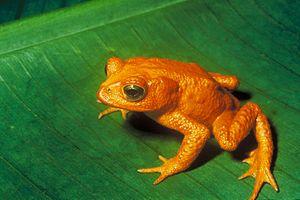
Crapaud Doré (Bufo periglenes) †. Türkçe: Altın kurbağa (Bufo periglenes) †.
Les amphibiens, anciennement « batraciens », forment une classe de vertébrés tétrapodes. Ils sont généralement définis comme un groupe incluant l'« ensemble des tétrapodes non-amniotes ». La branche de la zoologie qui les étudie est l'herpétologie, plus précisément la batrachologie, du grec batrachos, grenouille, qui leur est spécialement consacrée.
En biologie et en écologie, l'extinction est la disparition totale d'une espèce ou d'un groupe de taxons, réduisant ainsi la biodiversité.
Incilius periglenes est une espèce éteinte d'amphibiens de la famille des Bufonidae. En français, elle est nommée crapaud doré ou crapaud de Monteverde.
Bien que les scientifiques observent une diminution des populations de plusieurs espèces en Europe depuis les années 1950, la prise de conscience du fait que le déclin des populations d'amphibiens puisse entraîner des extinctions massives d'espèces dans le monde entier ne date que des années 1980. En 1993 déjà, plus de 500 espèces de grenouilles et de salamandres présentes sur les cinq continents présentaient un déclin de population. Aujourd’hui, le phénomène de déclin des populations d'amphibiens affecte des milliers d’espèces dans tous les types d’écosystèmes et est ainsi reconnu comme une des menaces les plus sévères, en termes d'espèces disparues ou menacées, à l'encontre de la biodiversité de notre planète.
L'extinction de l'Holocène est le nom donné habituellement à l'extinction massive et étendue des espèces durant l'époque contemporaine, dite « moderne », de l'Holocène, qui continue actuellement.
L'environnement est « l'ensemble des éléments qui entourent un individu ou une espèce et dont certains contribuent directement à subvenir à ses besoins », ou encore comme « l'ensemble des conditions naturelles et culturelles susceptibles d’agir sur les organismes vivants et les activités humaines ».